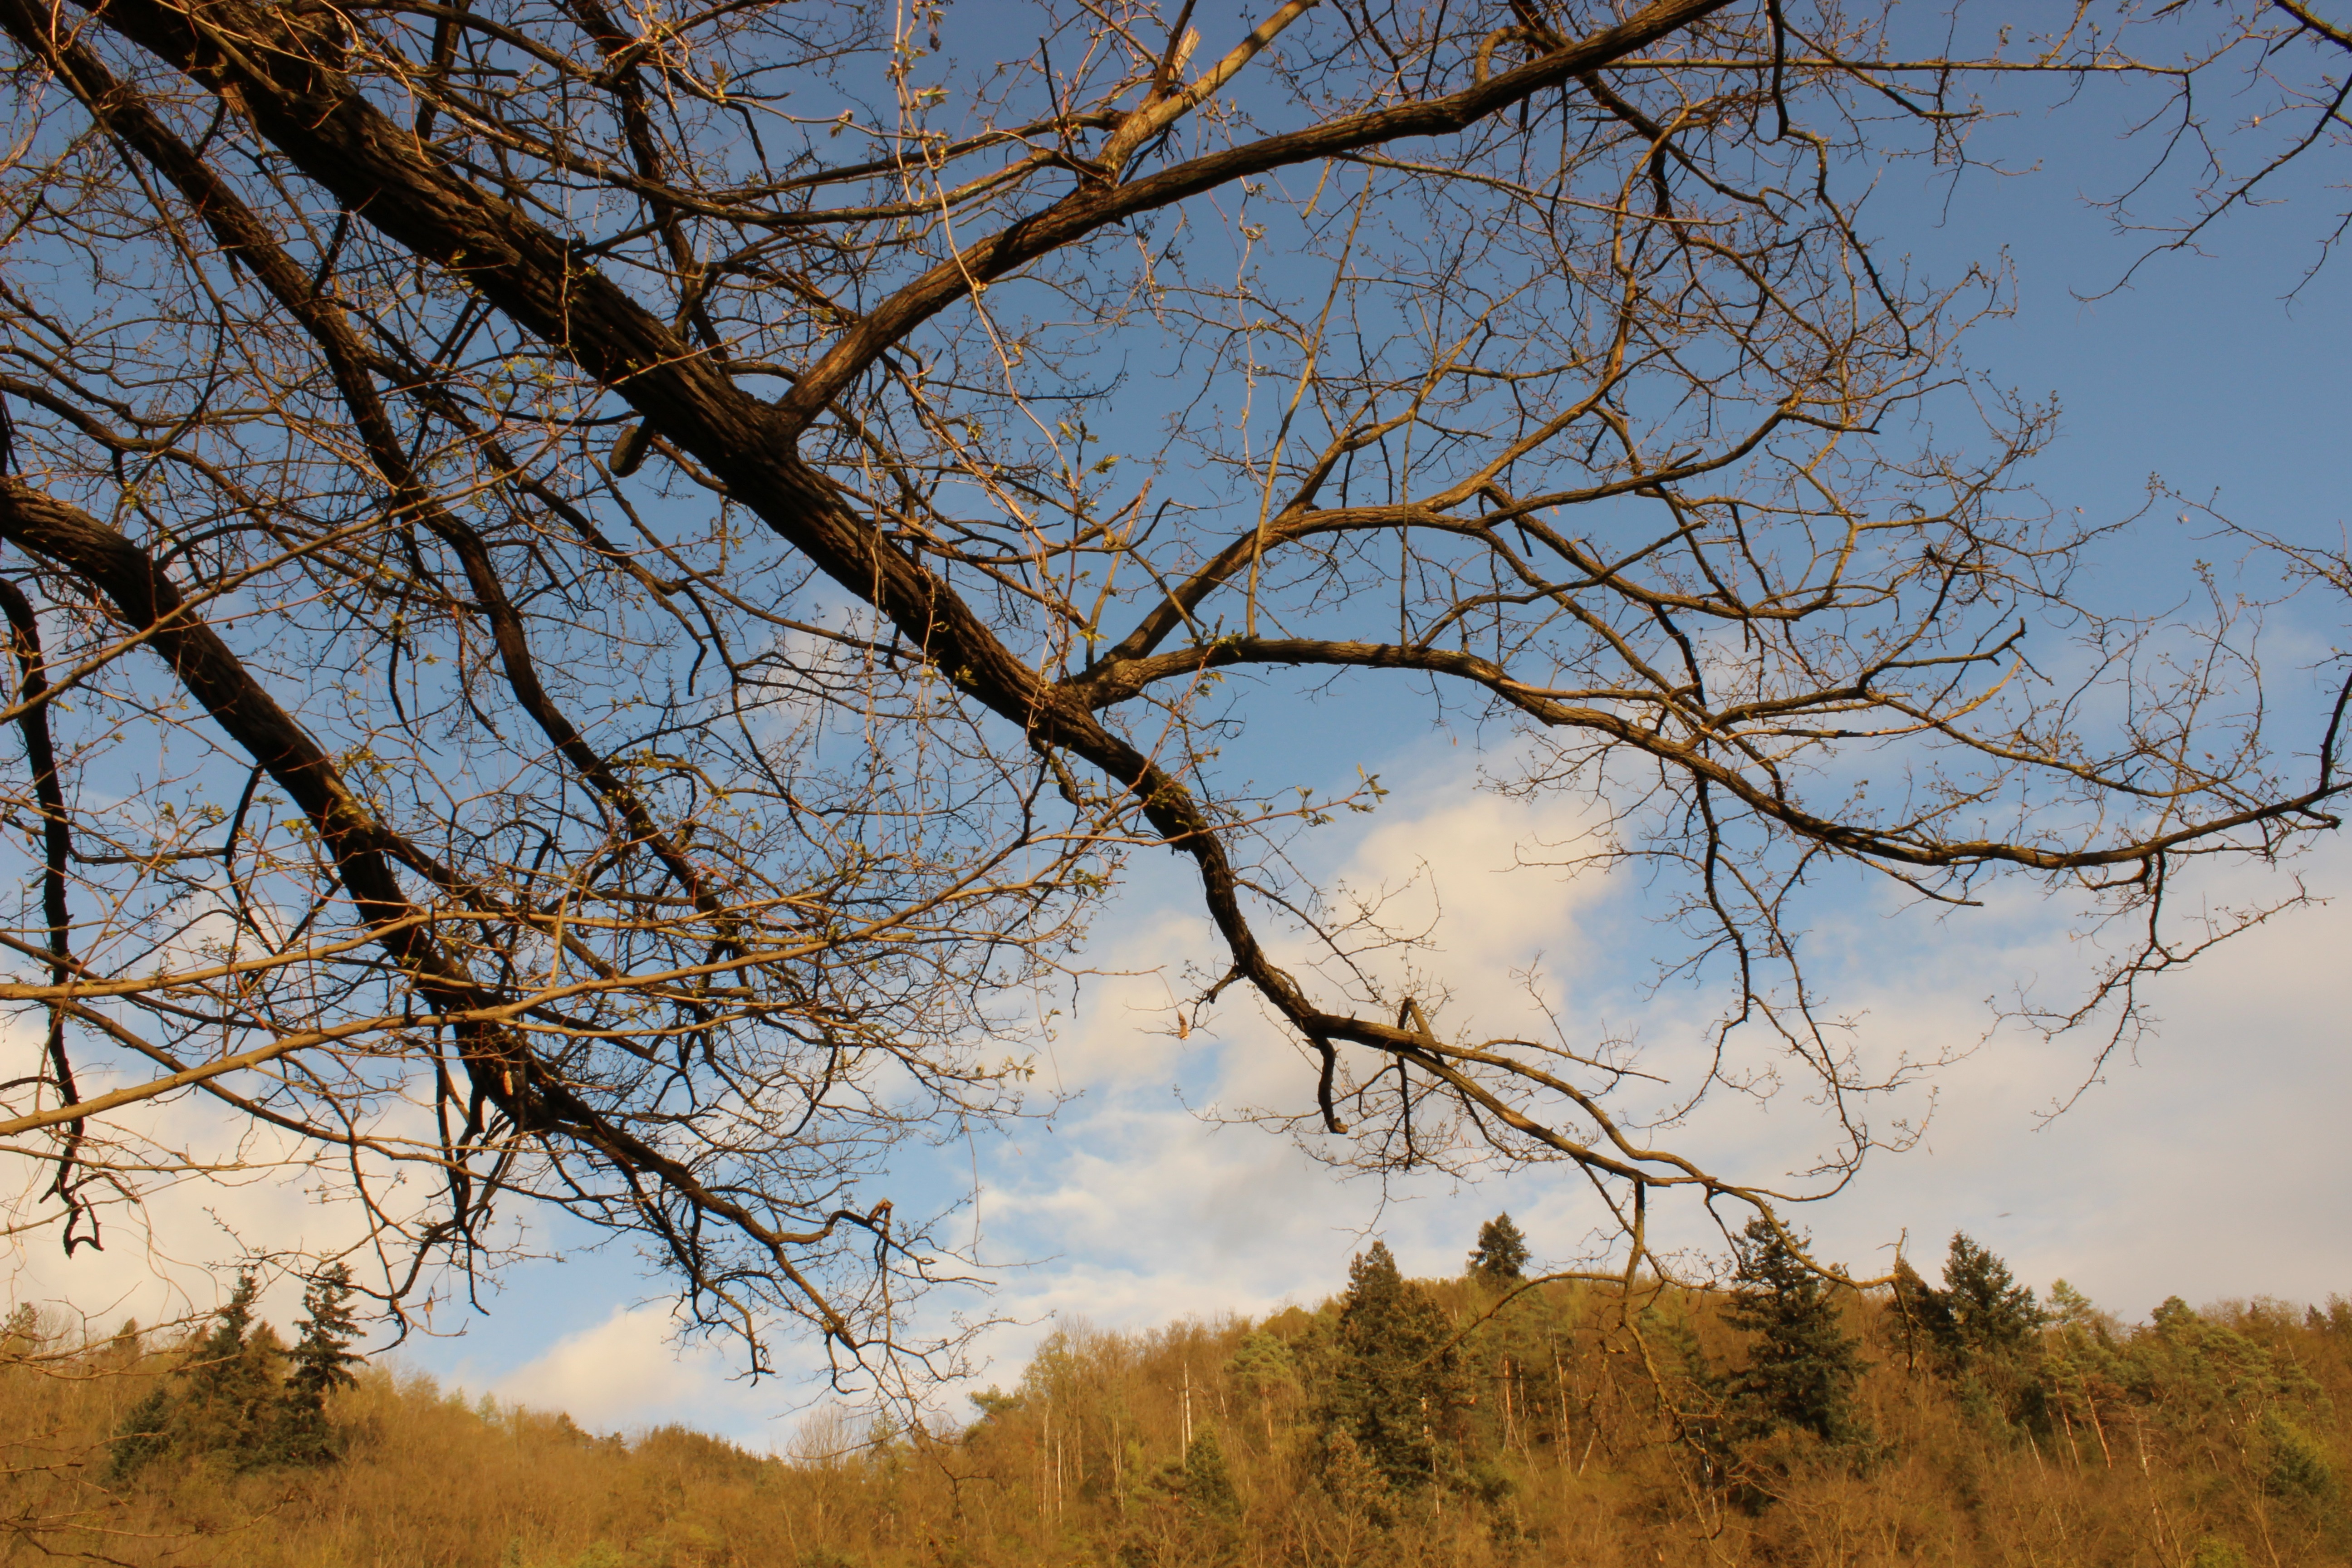
landscape, tree, nature, forest, grass, branch, blossom, winter, cloud, plant, sky, sunlight, morning, leaf, flower, autumn, season, aesthetic, clouds, woodland, rural area, atmospheric phenomenon, woody plant